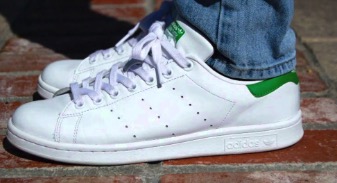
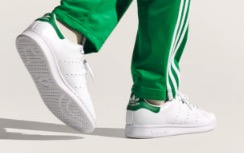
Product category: misc
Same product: yes